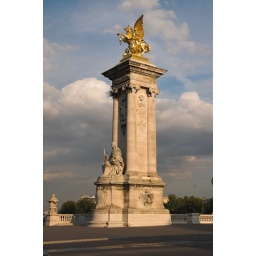
Sculpture on a bridge over the Seine river